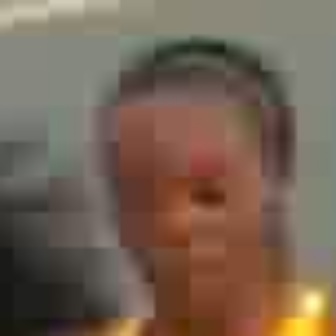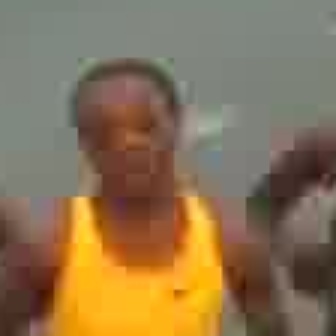
  Please identify the target specified by the bounding box [109,152,255,298] in the first image and locate it in the second image. Return the coordinates in [x_min,y_min,x_max,y_max] format.
Answer: [83,106,164,187]